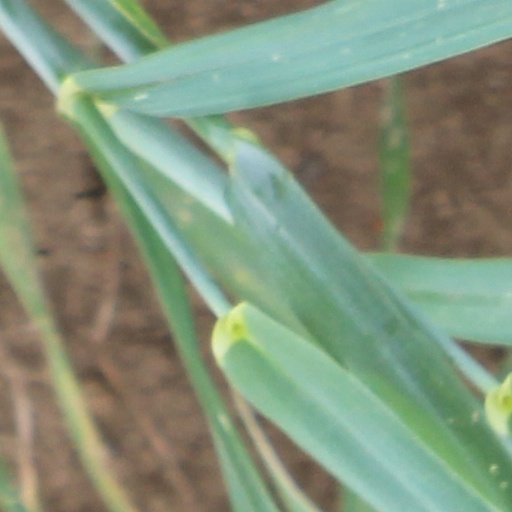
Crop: wheat